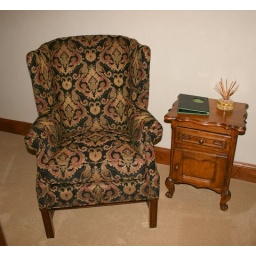
Wing chair upholstered in a striking black patterned chenille fabric.